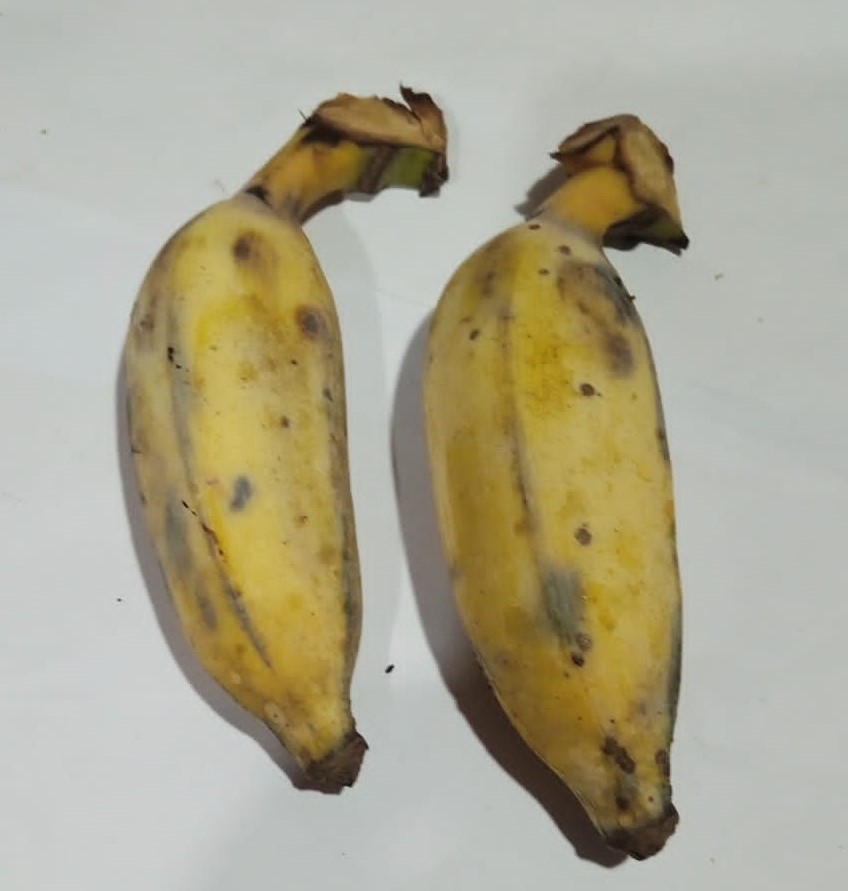
Fruit: banana
Condition: fresh